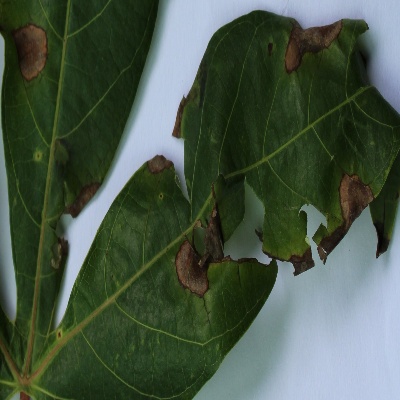
Crop: Cassava
Condition: brown spot